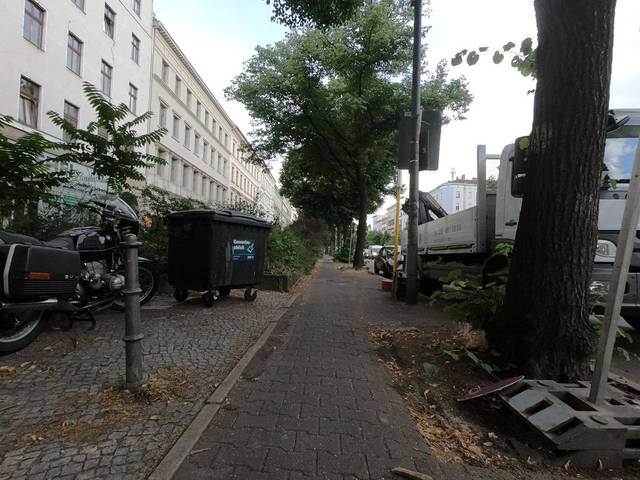
Region: Germany
Coordinates: 52.492, 13.387